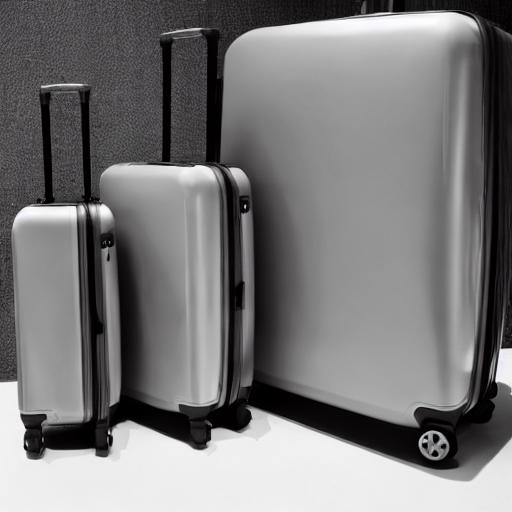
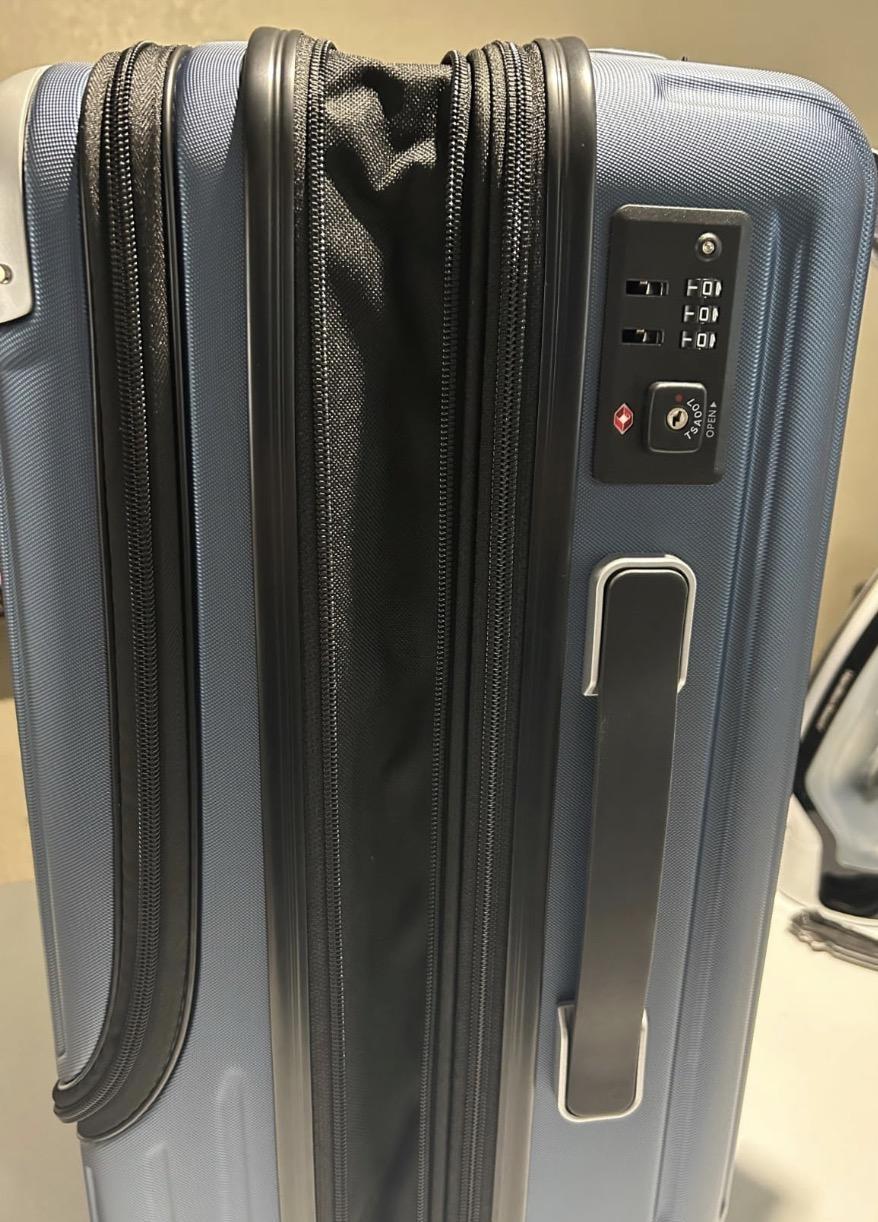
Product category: items_tea
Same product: no